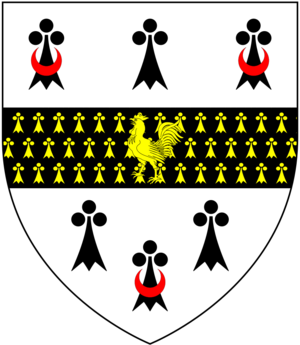
Armes de la famille Mogg de Farrington Gurney et Cholwell du Somerset: D'argent, à la fasce de péan chargée d'un coq d'or, accompagnée de 6 mouchetures d'hermine de sable, celles en pointe deux et une, les 2 mouchetures extérieures en chef et la dernière en pointe chargées d'un croissant de gueules (Burke's Genealogical and Heraldic History of the Landed Gentry, 15th Edition, ed. Pirie-Gordon, H., London, 1937, pp.1610-1611, pedigree of ""Rees-Mogg of Cholwell"", p.1611)"